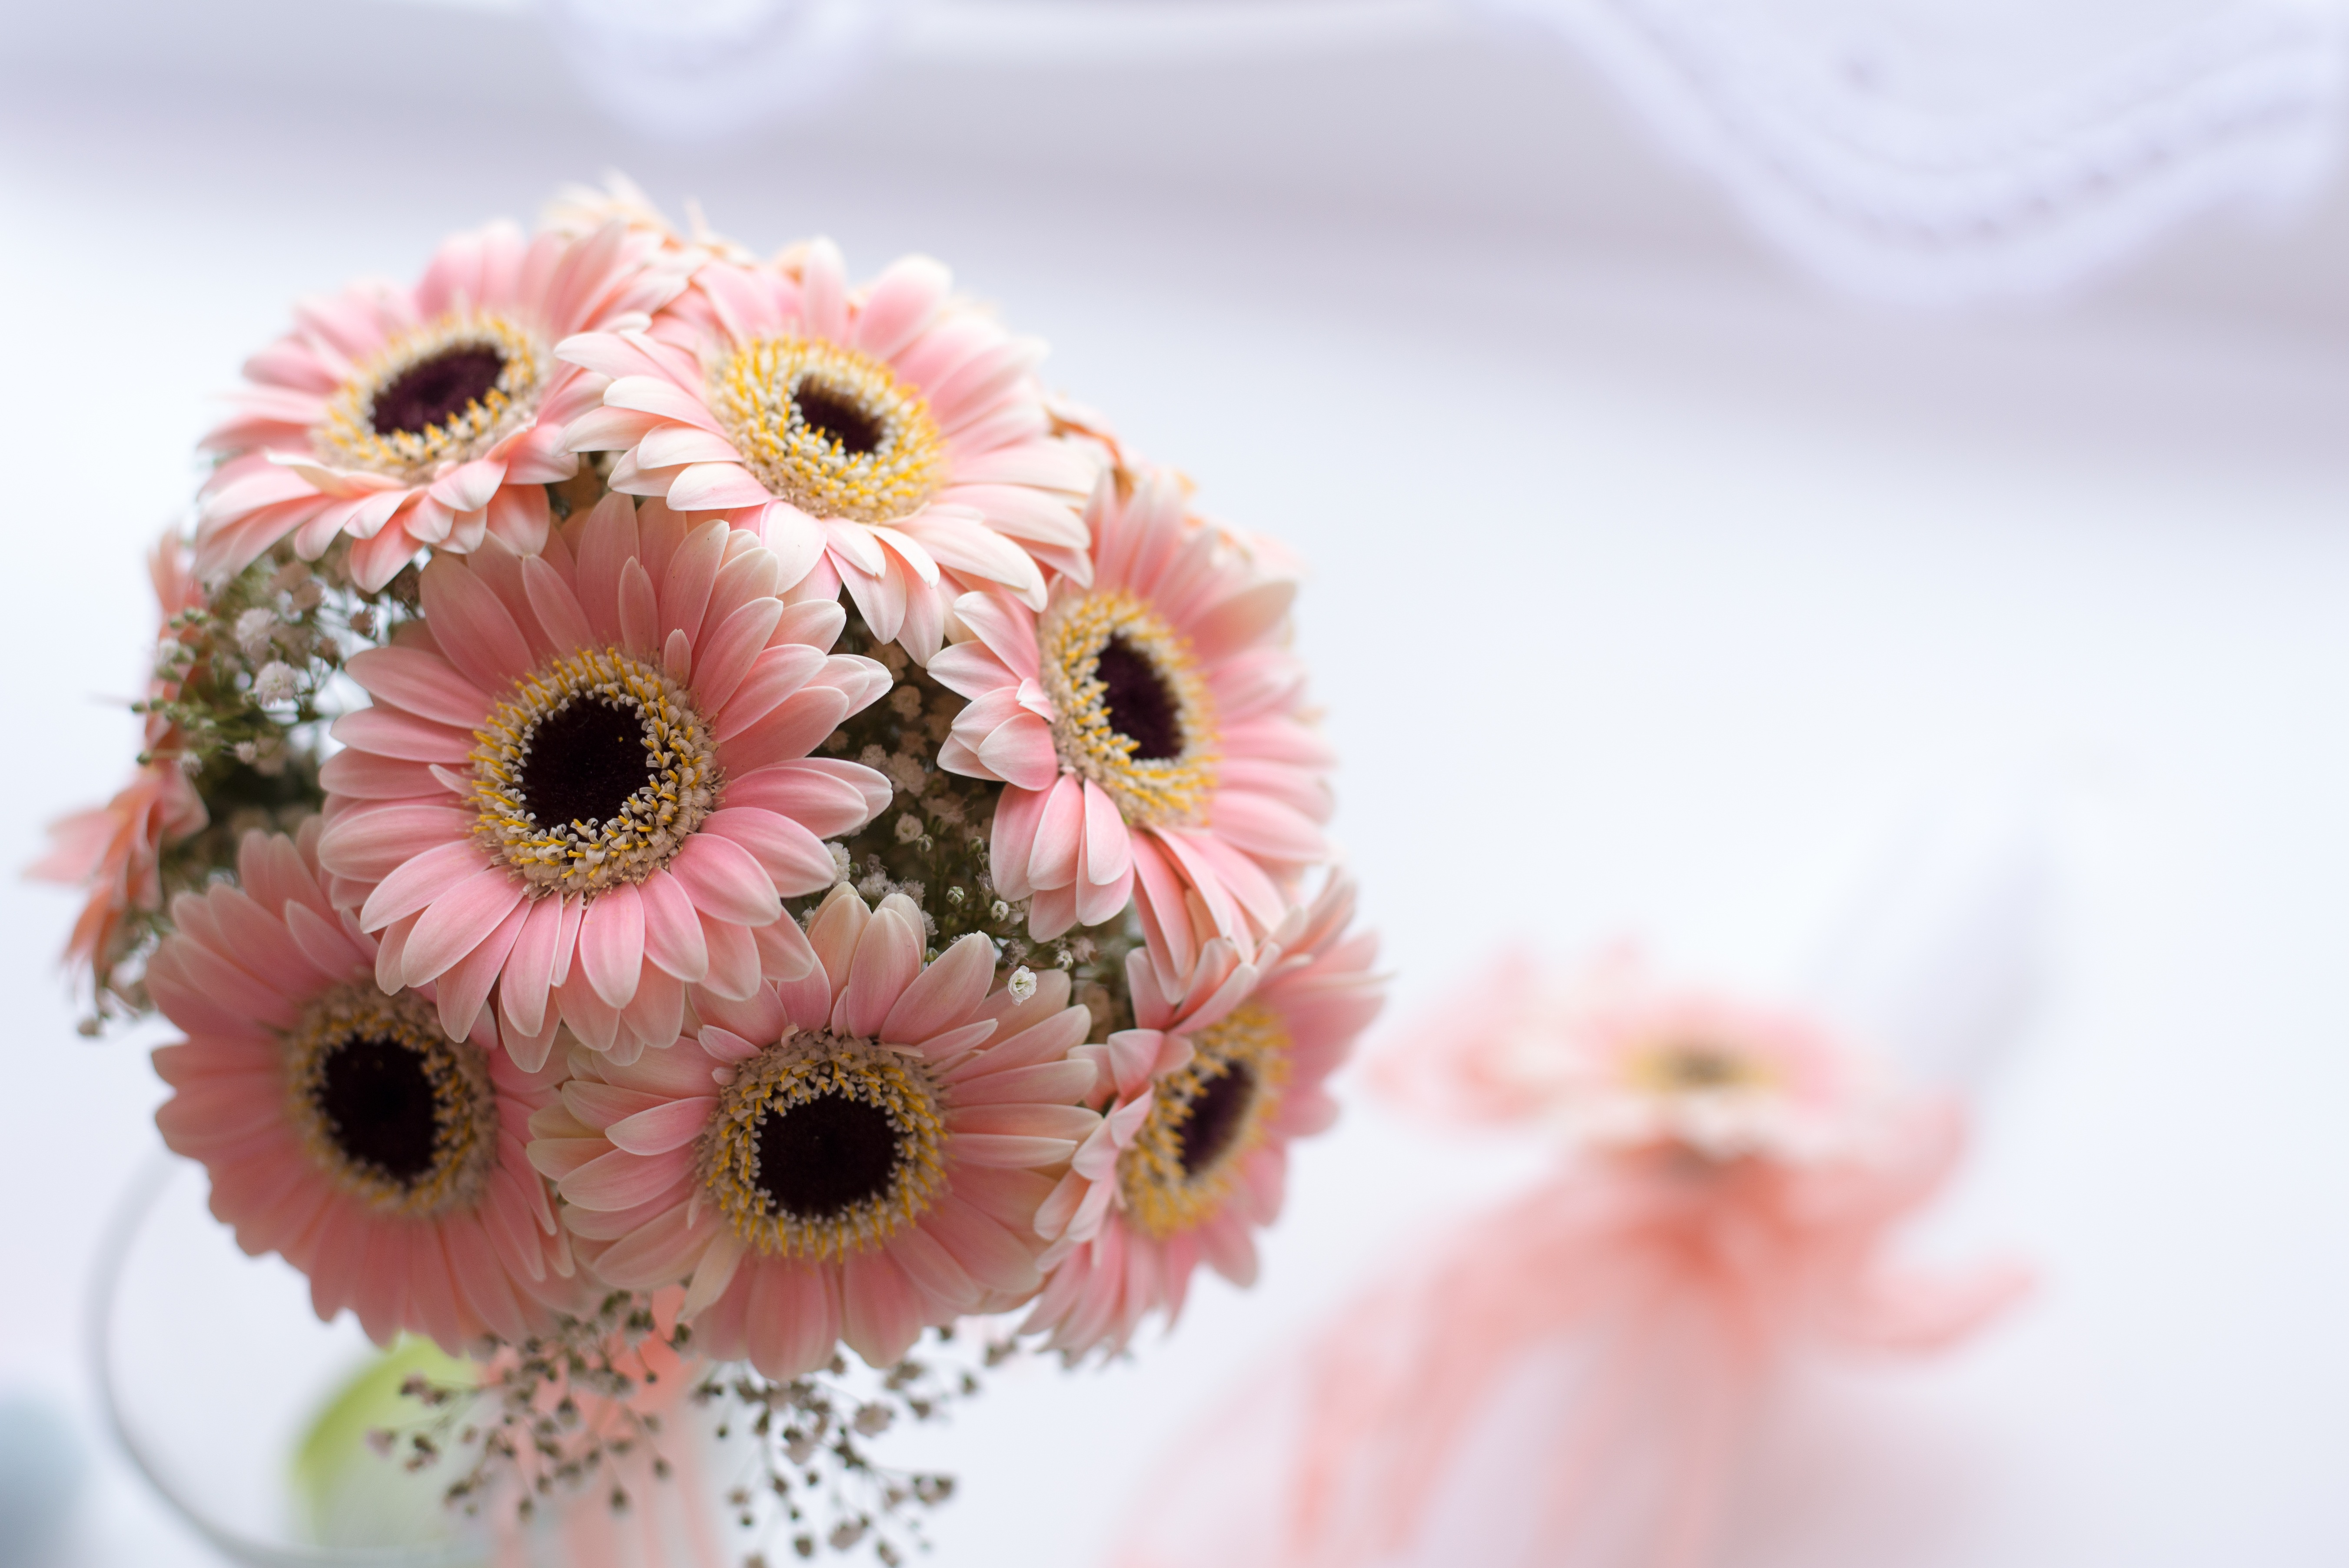
plant, flower, petal, bouquet, pink, flowers, close up, ceremony, gerbera, floristry, baptism, macro photography, flowering plant, daisy family, flower bouquet, floral design, land plant, flower arranging